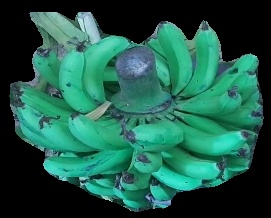
Variety: pachbale
Grade: grade3